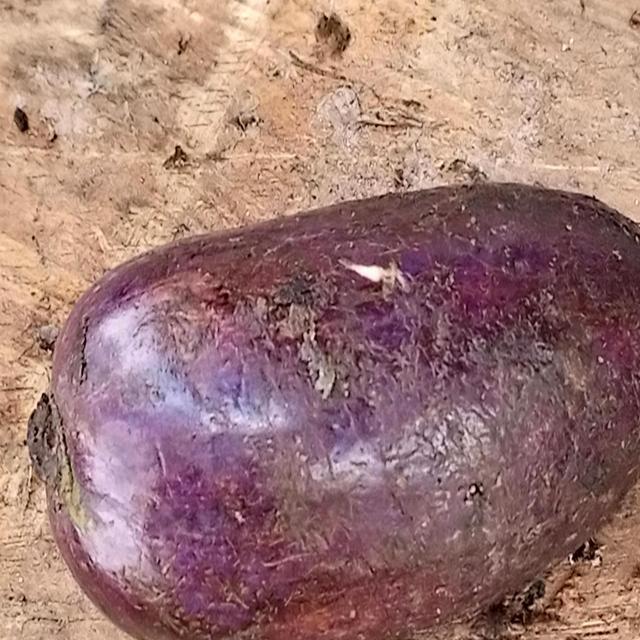
Plum grade: spotted